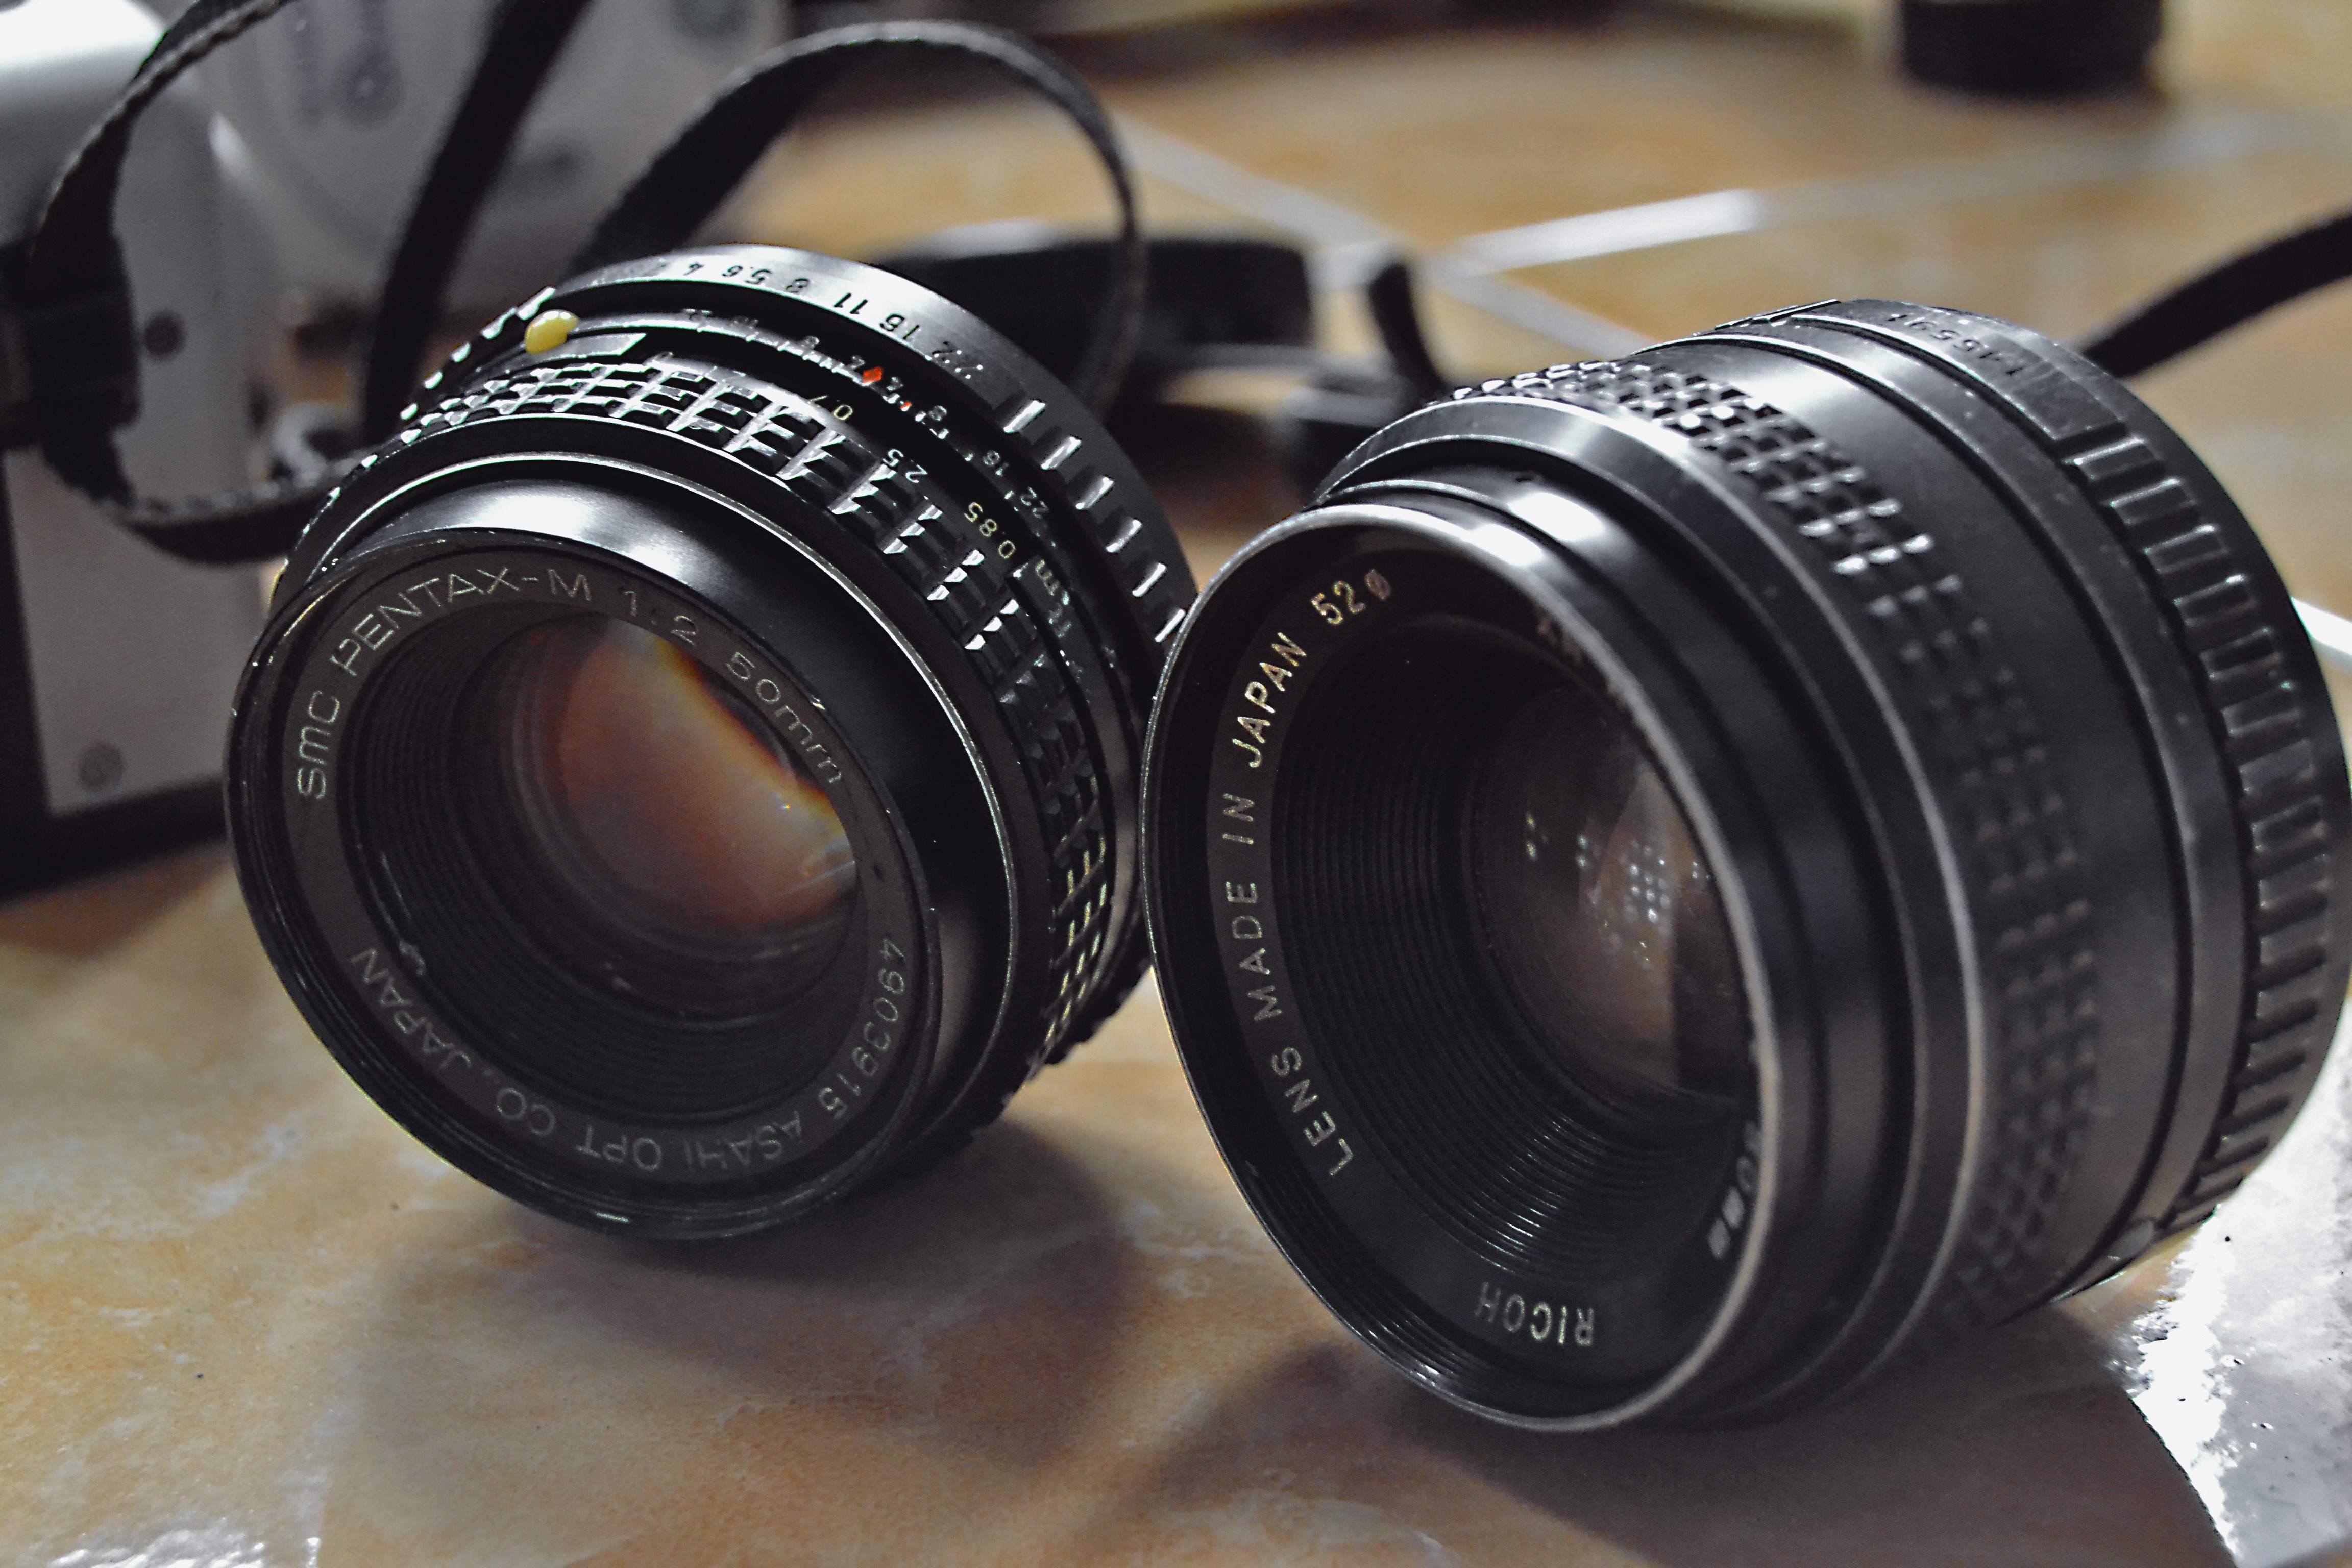
camera, wheel, lens, reflex camera, digital camera, camera lens, single lens reflex camera, cameras optics, teleconverter